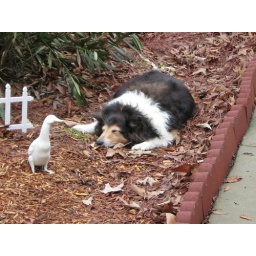
T.J. in the flower bed again